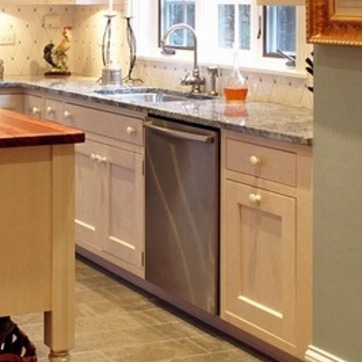
Material: metal